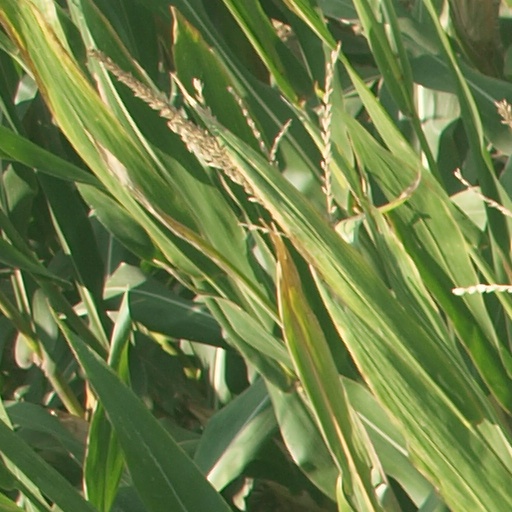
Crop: maize; corn